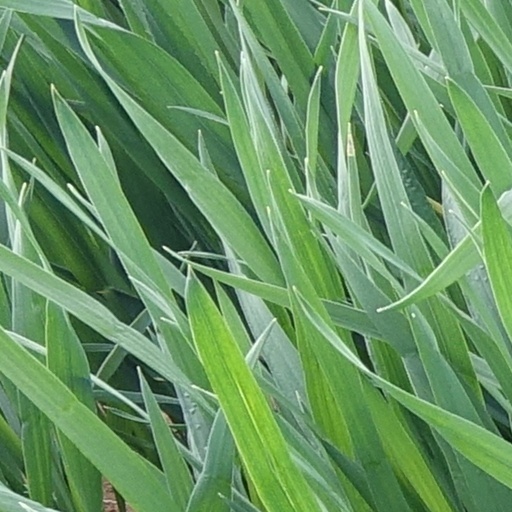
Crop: wheat